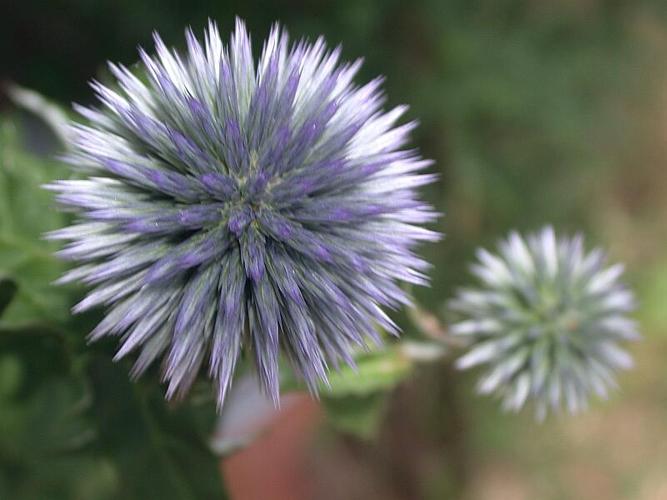
Label: globe thistle